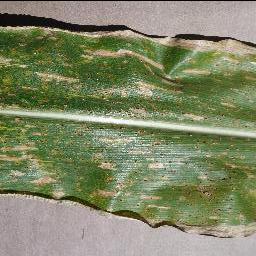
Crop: corn
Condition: (maize)_cercospora_spot_gray_spot